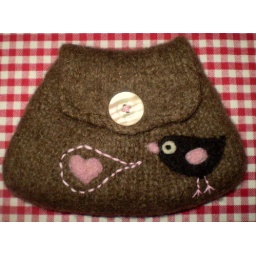
Little brown felted purse with black bird in love